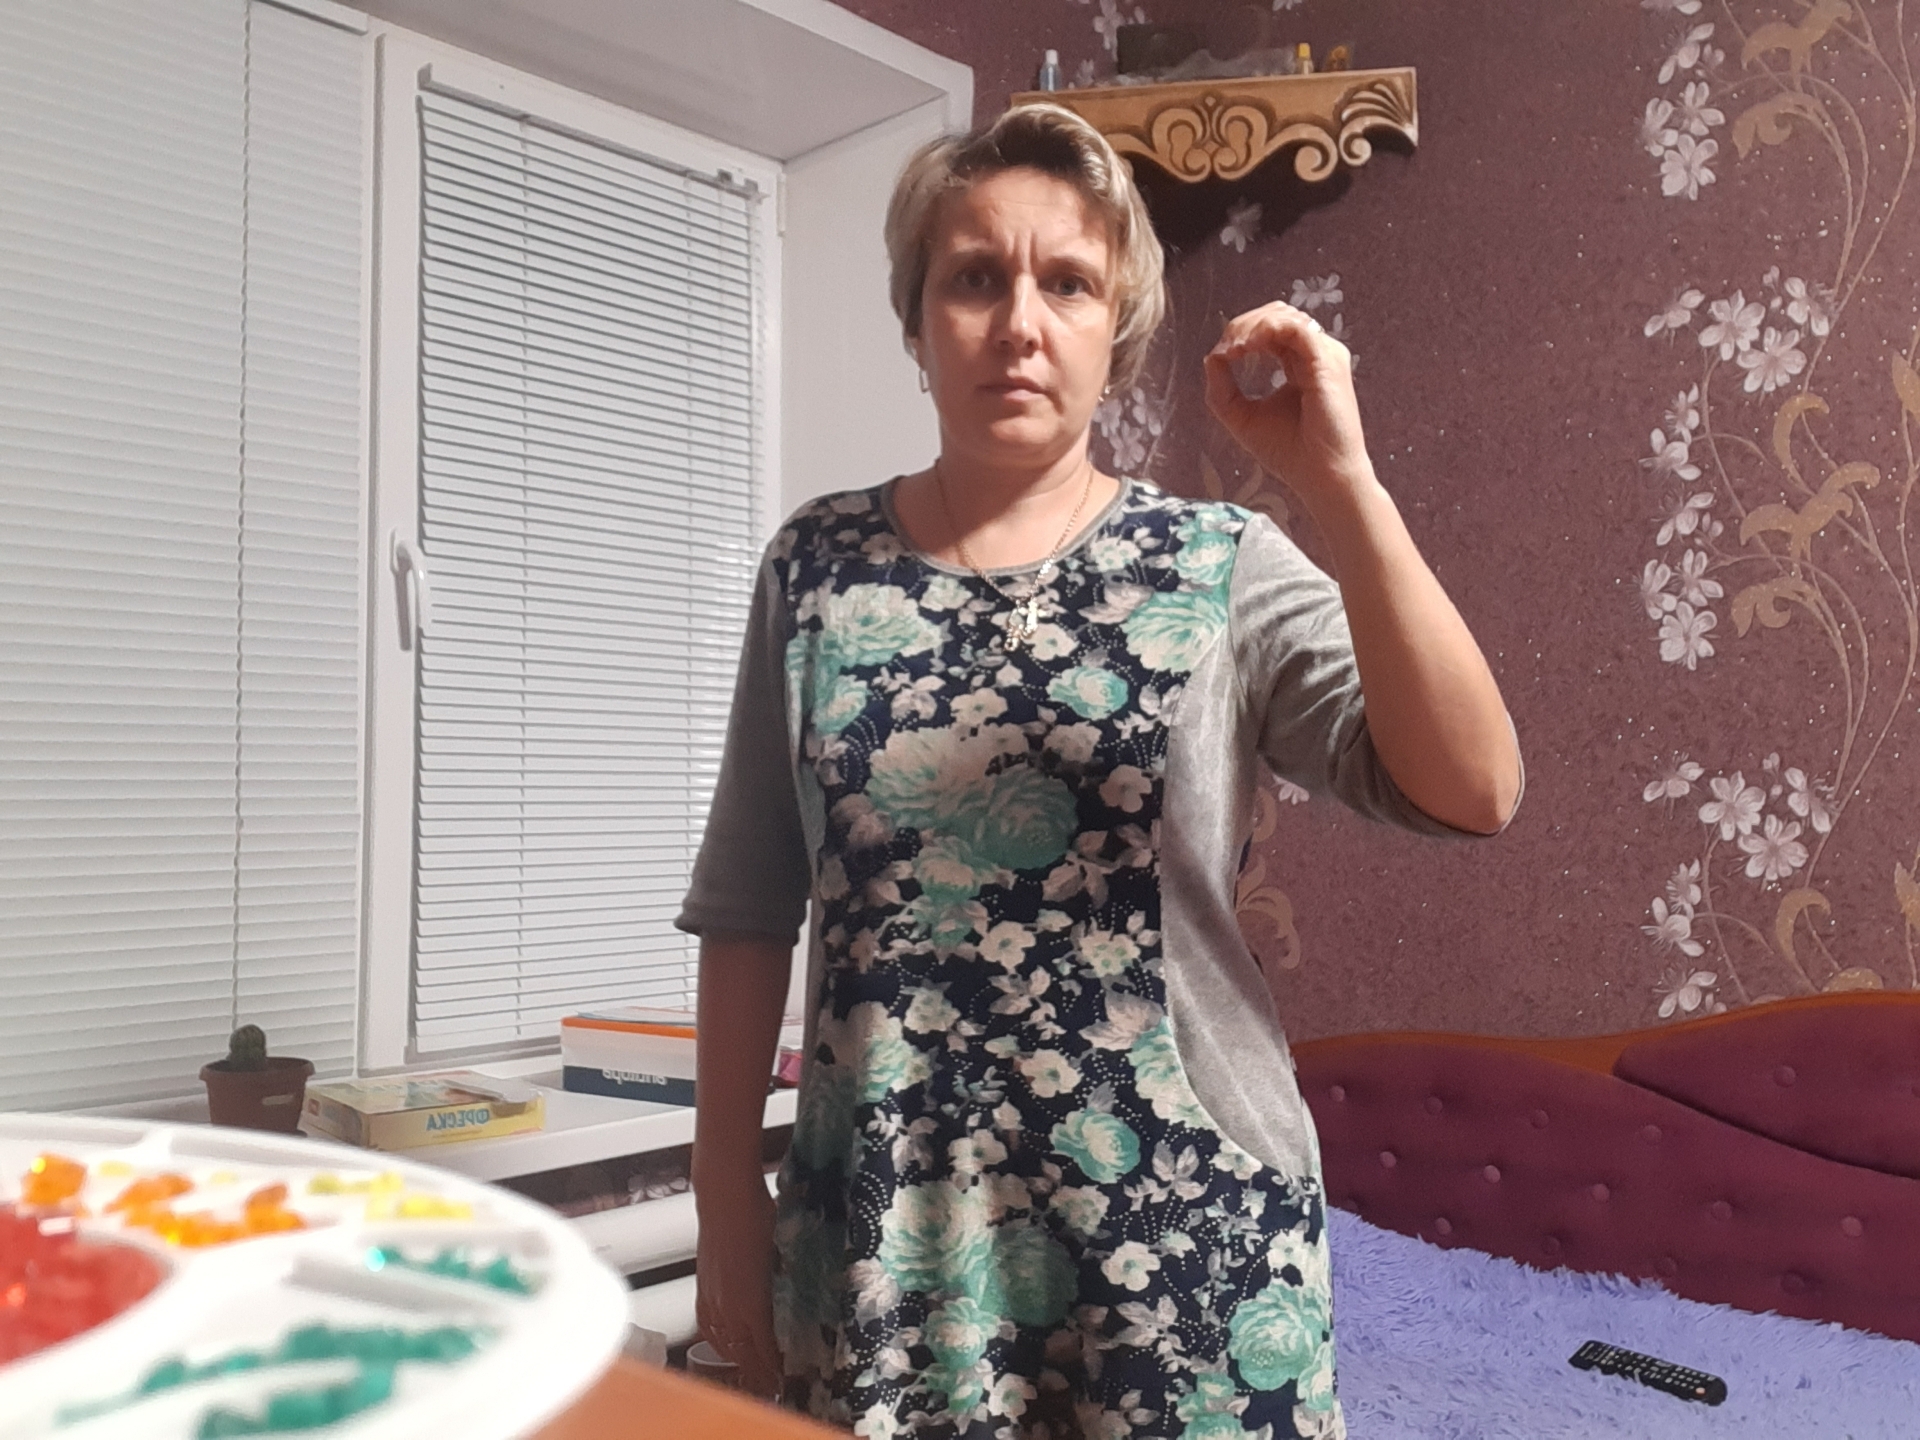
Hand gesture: grip